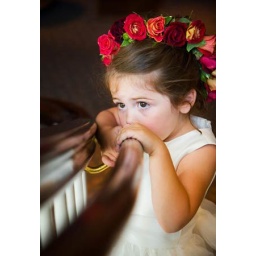
This is a little flower girl at the Woodmark Hotel in Kirkland, Washington